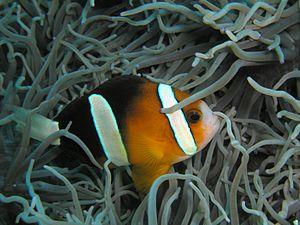
Les poissons-clowns, ou Amphiprioninae, sont une sous-famille de poissons appartenant à la famille des pomacentridés. Elle contient trente espèces, une seule classée dans le genre Premnas, les autres faisant partie du genre Amphiprion. Ce sont des poissons d'une dizaine de centimètres dans les tons d'orange et de noir. Certaines espèces présentent des bandes ou des barres blanches. Ils fréquentent les lagons et les récifs coralliens du bassin Indo-Pacifique et de la mer Rouge où ils se nourrissent généralement de copépodes et de larves de tuniciers.